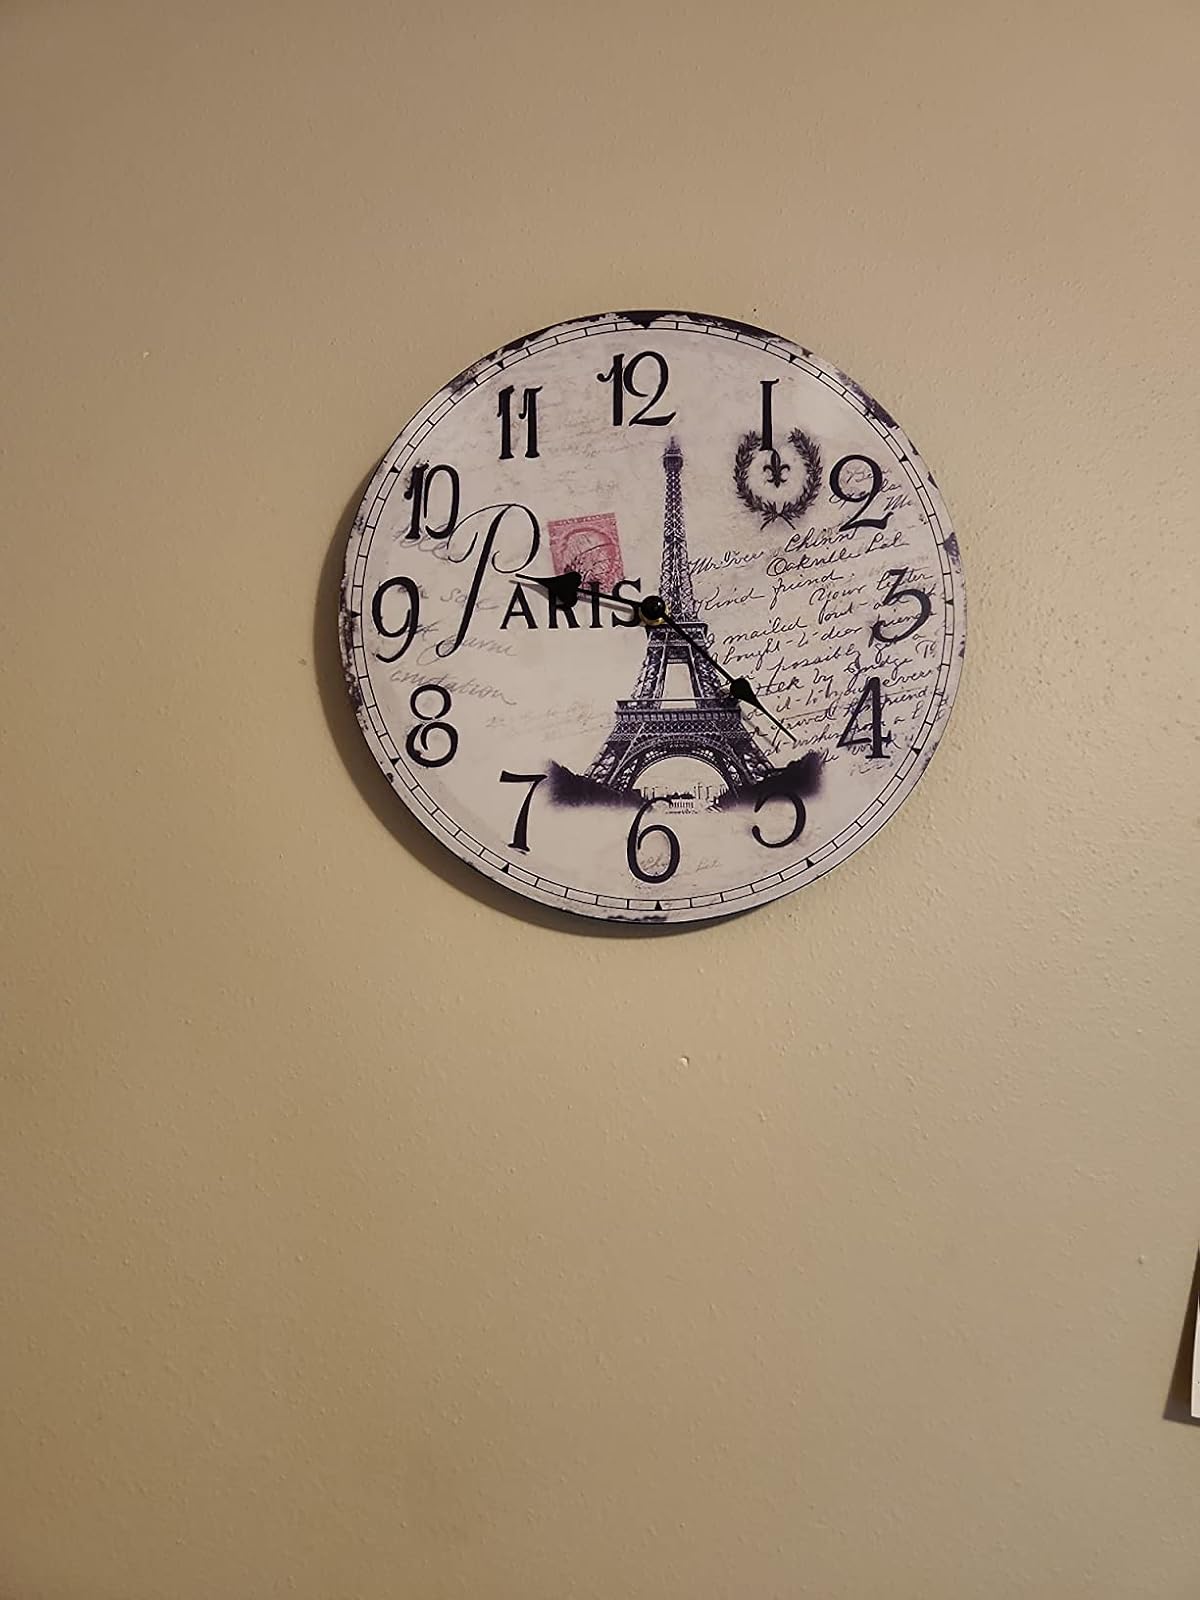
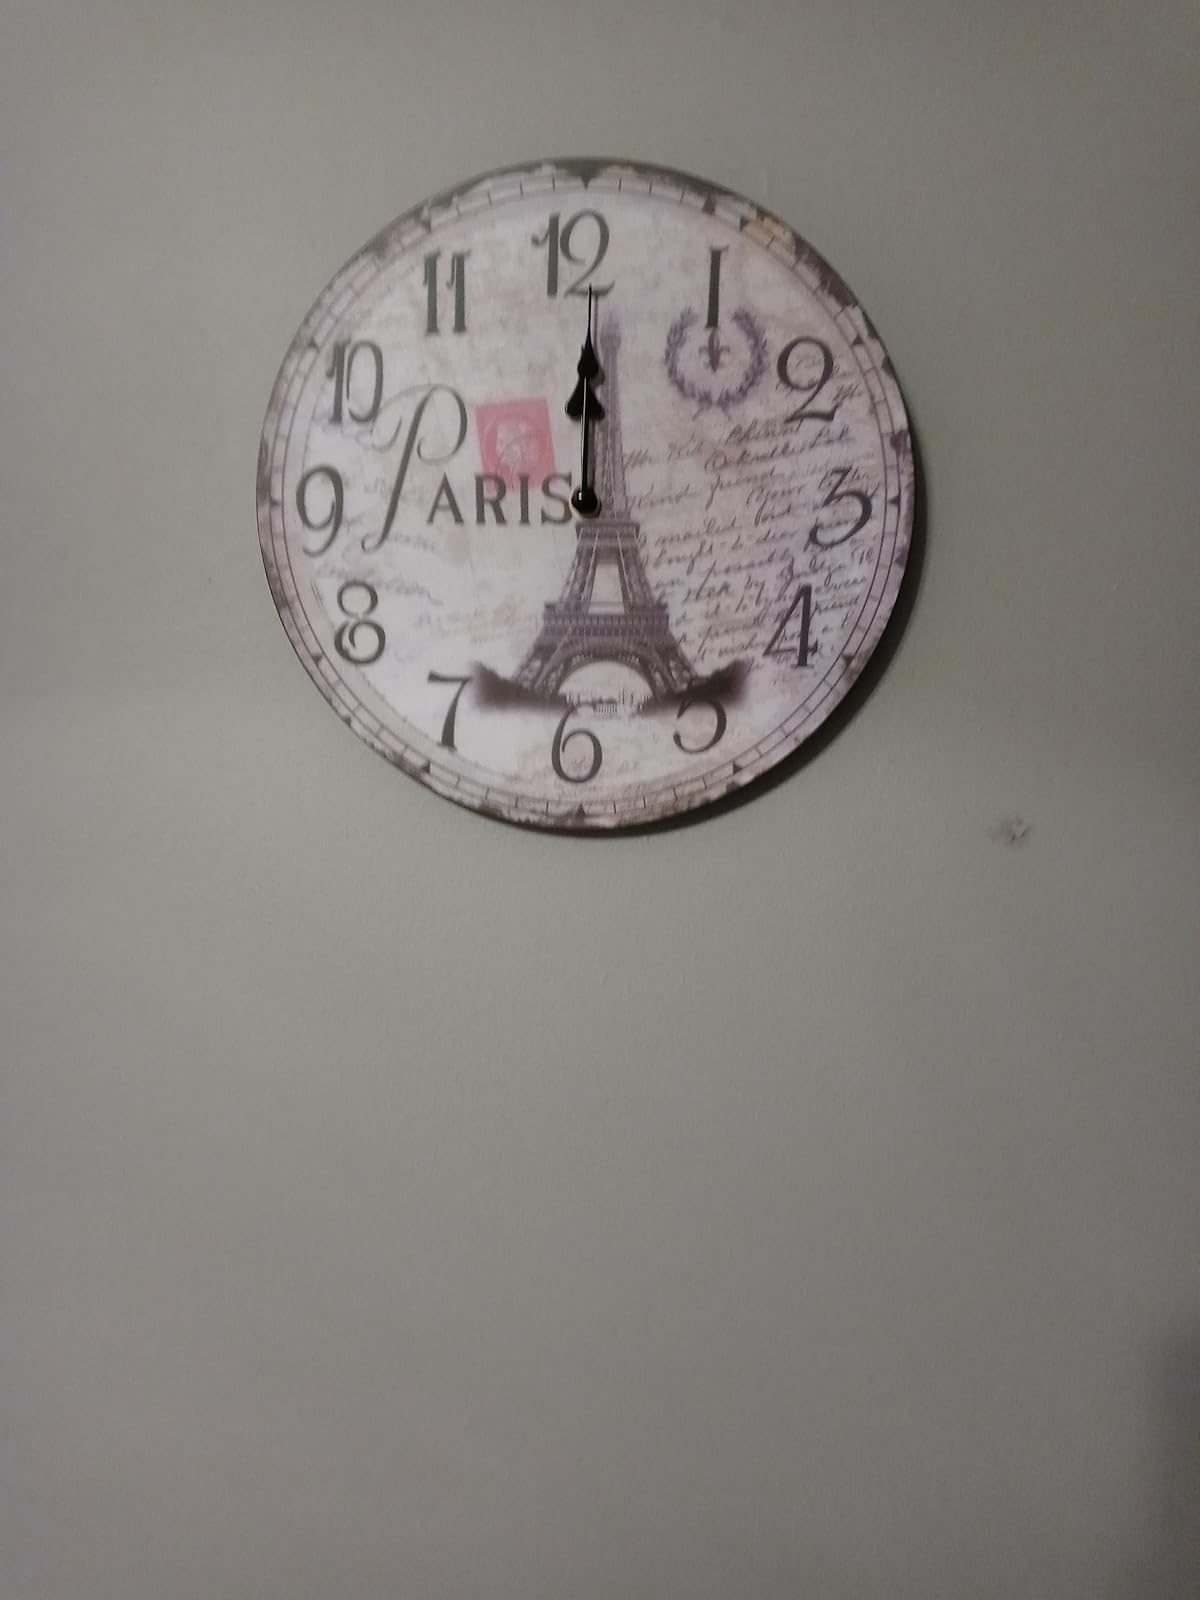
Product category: clock
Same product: yes